Maria Domenica Mazzarello

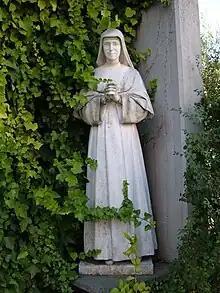
Statue of Maria Domenica Mazzarello at the Roman church named in her honour

Eventually she returned to Italy, even though the doctor told her not to. She said that she wanted to die in her own community. She made her return journey in stages, as she did not want to push herself too much; she was painfully aware of her delicate condition. Fortunately on one of her stops Bosco was near and they were able to meet for the last time.